Félicie d'Ayzac

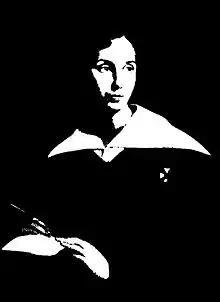
Félicie d'Ayzac

Félicie-Marie-Emilie d'Ayzac (1801–1881) was a French poet and art historian. She is remembered for her poetry collection "Soupirs poétiques" (1833), and for her "Histoire de l'abbaye de Saint-Denis" (History of Saint-Denis Abbey, 1861).